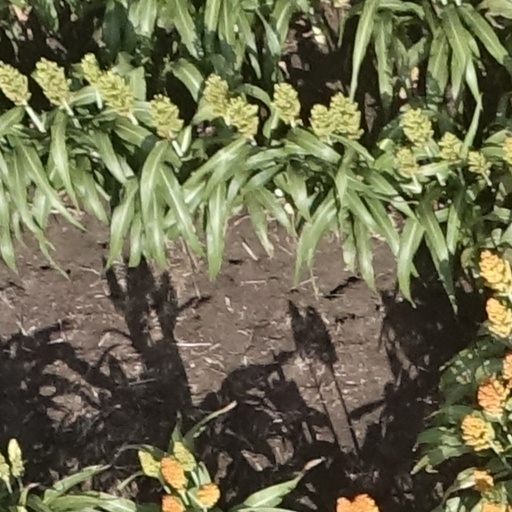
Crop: sorghum